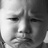
Emotion: sad